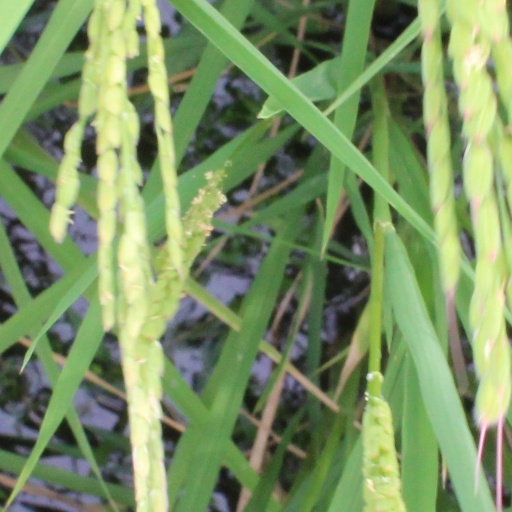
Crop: rice